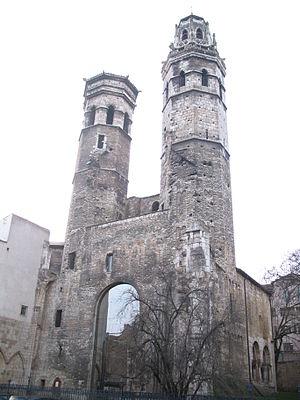
Le massif occidental, ou « massif antérieur », ou « ouvrage ouest » est un type de façade particulier d'église romane.